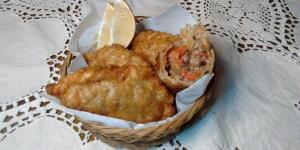
empanadas criollas fritas